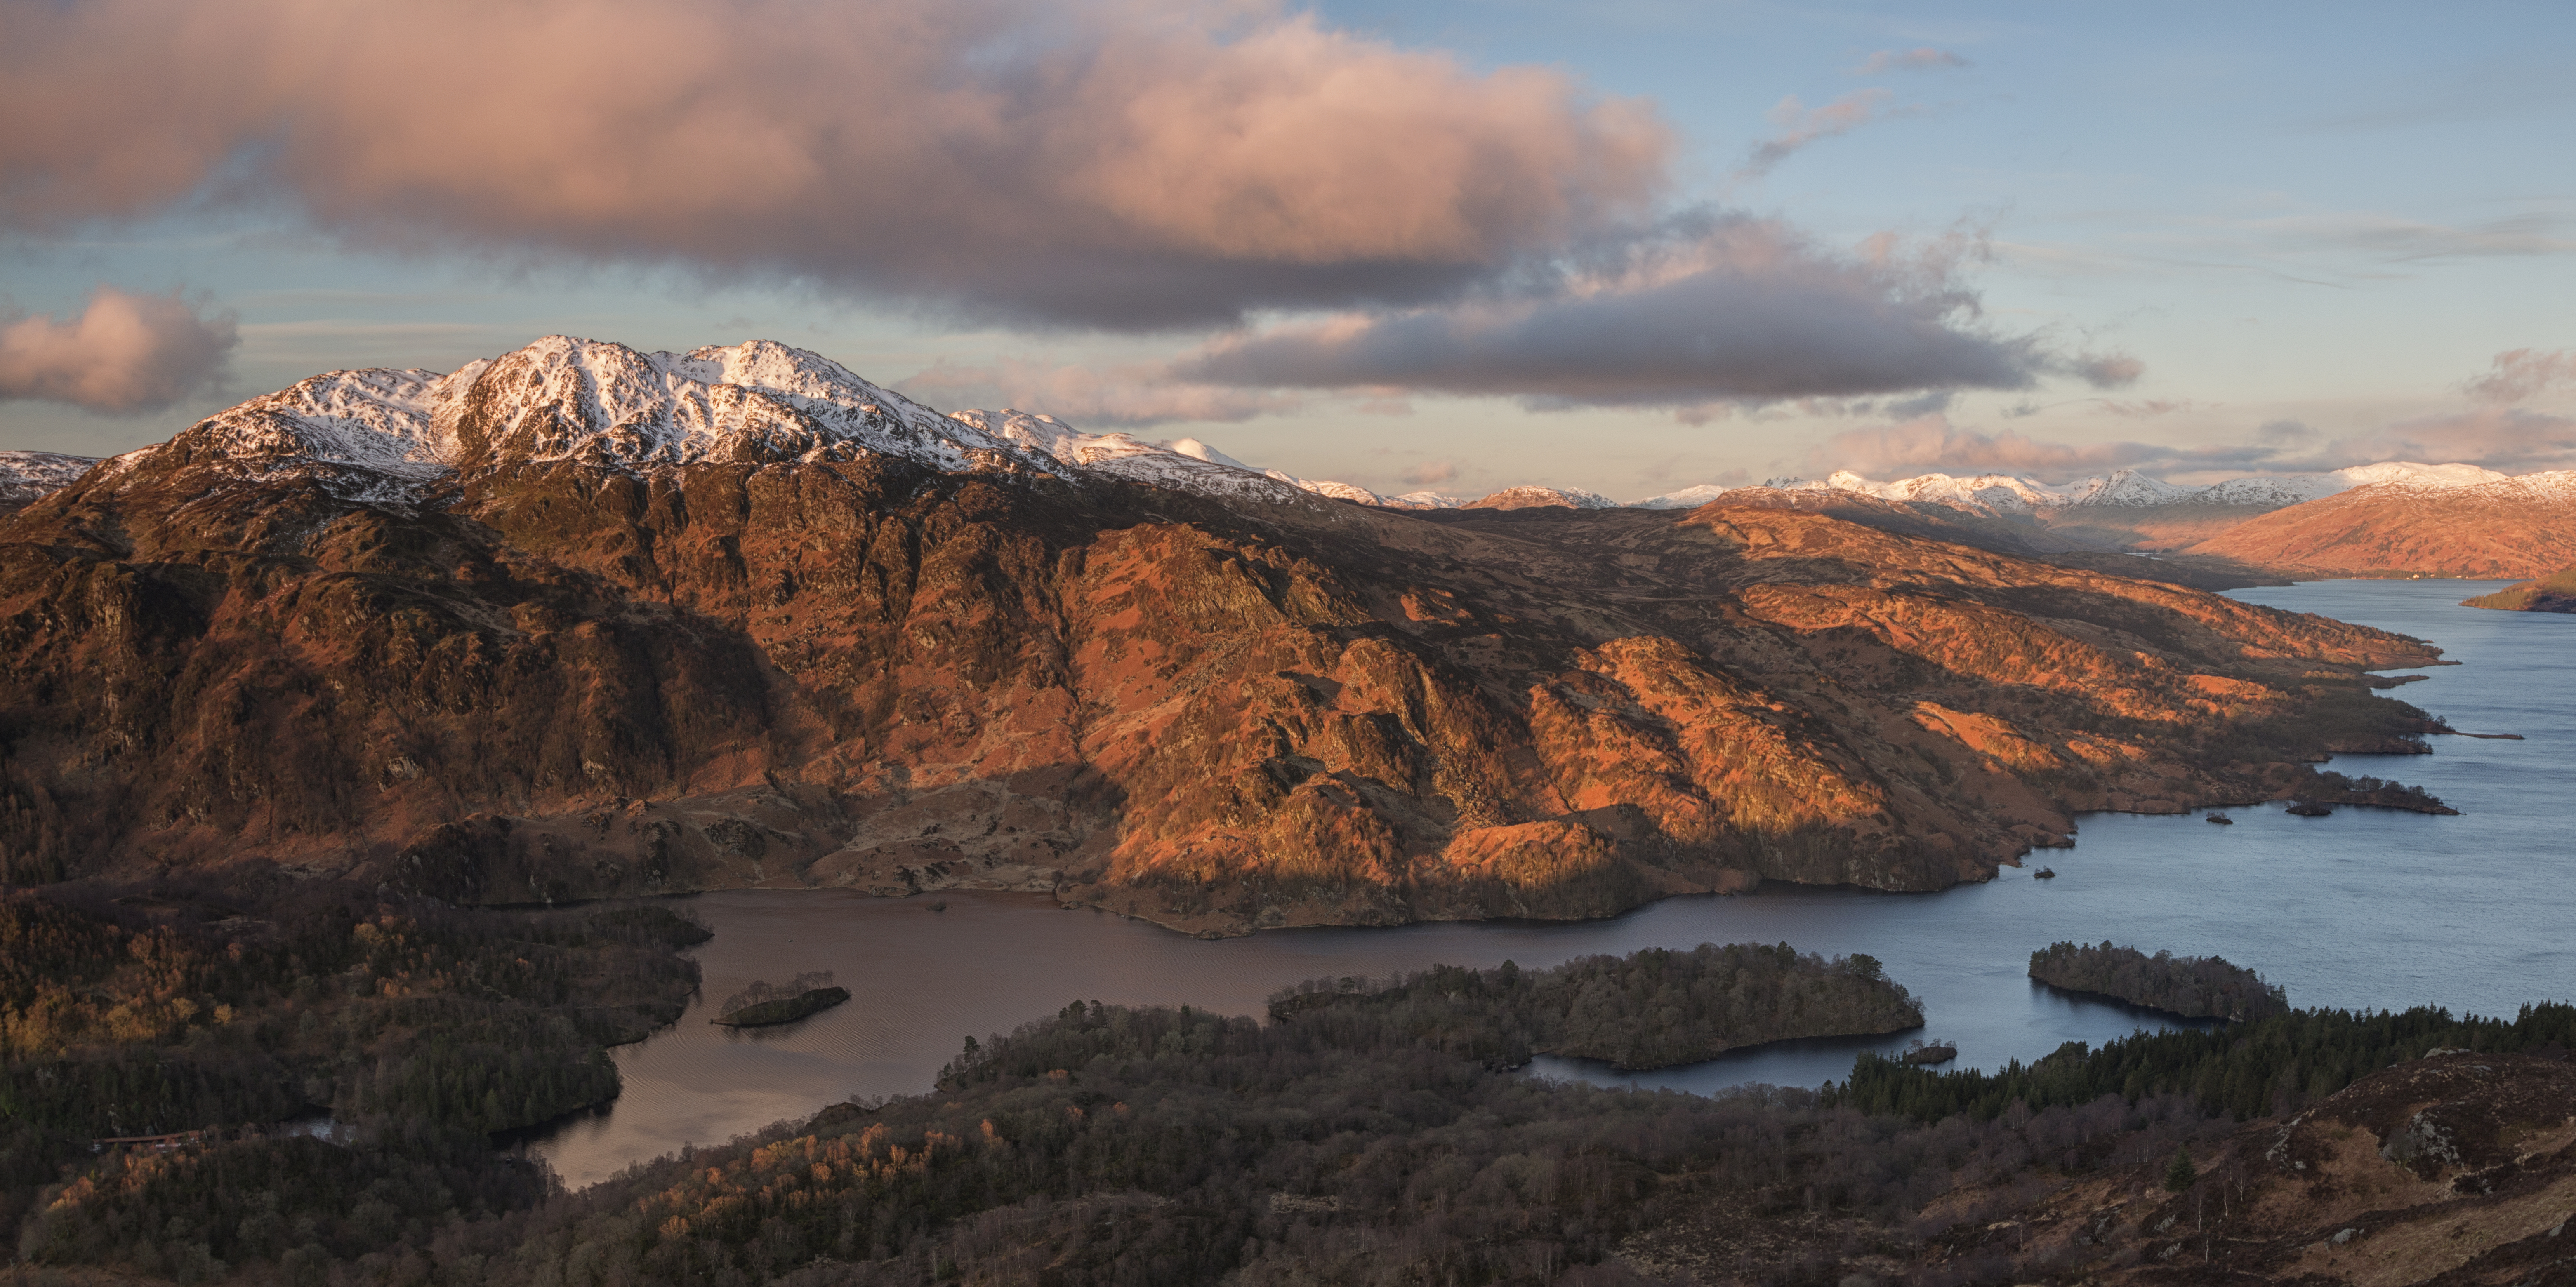
landscape, sea, coast, nature, rock, wilderness, mountain, cloud, sunrise, sunset, morning, hill, lake, dawn, dusk, evening, reflection, autumn, highland, ridge, plateau, scotland, goblin, fell, loch, trossachs, benvenue, tundra, landform, geographical feature, mountainous landforms